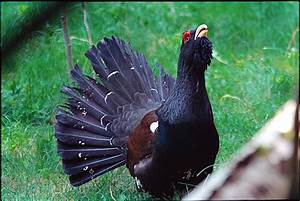
Label: chicken